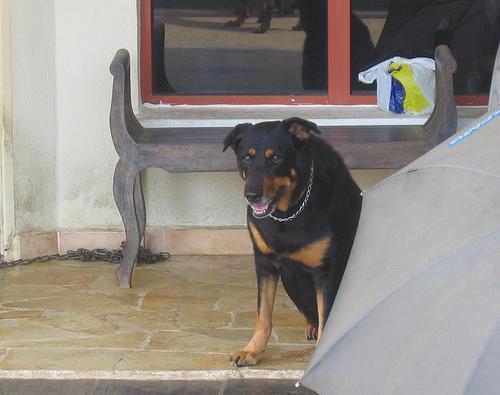
Rottweiler